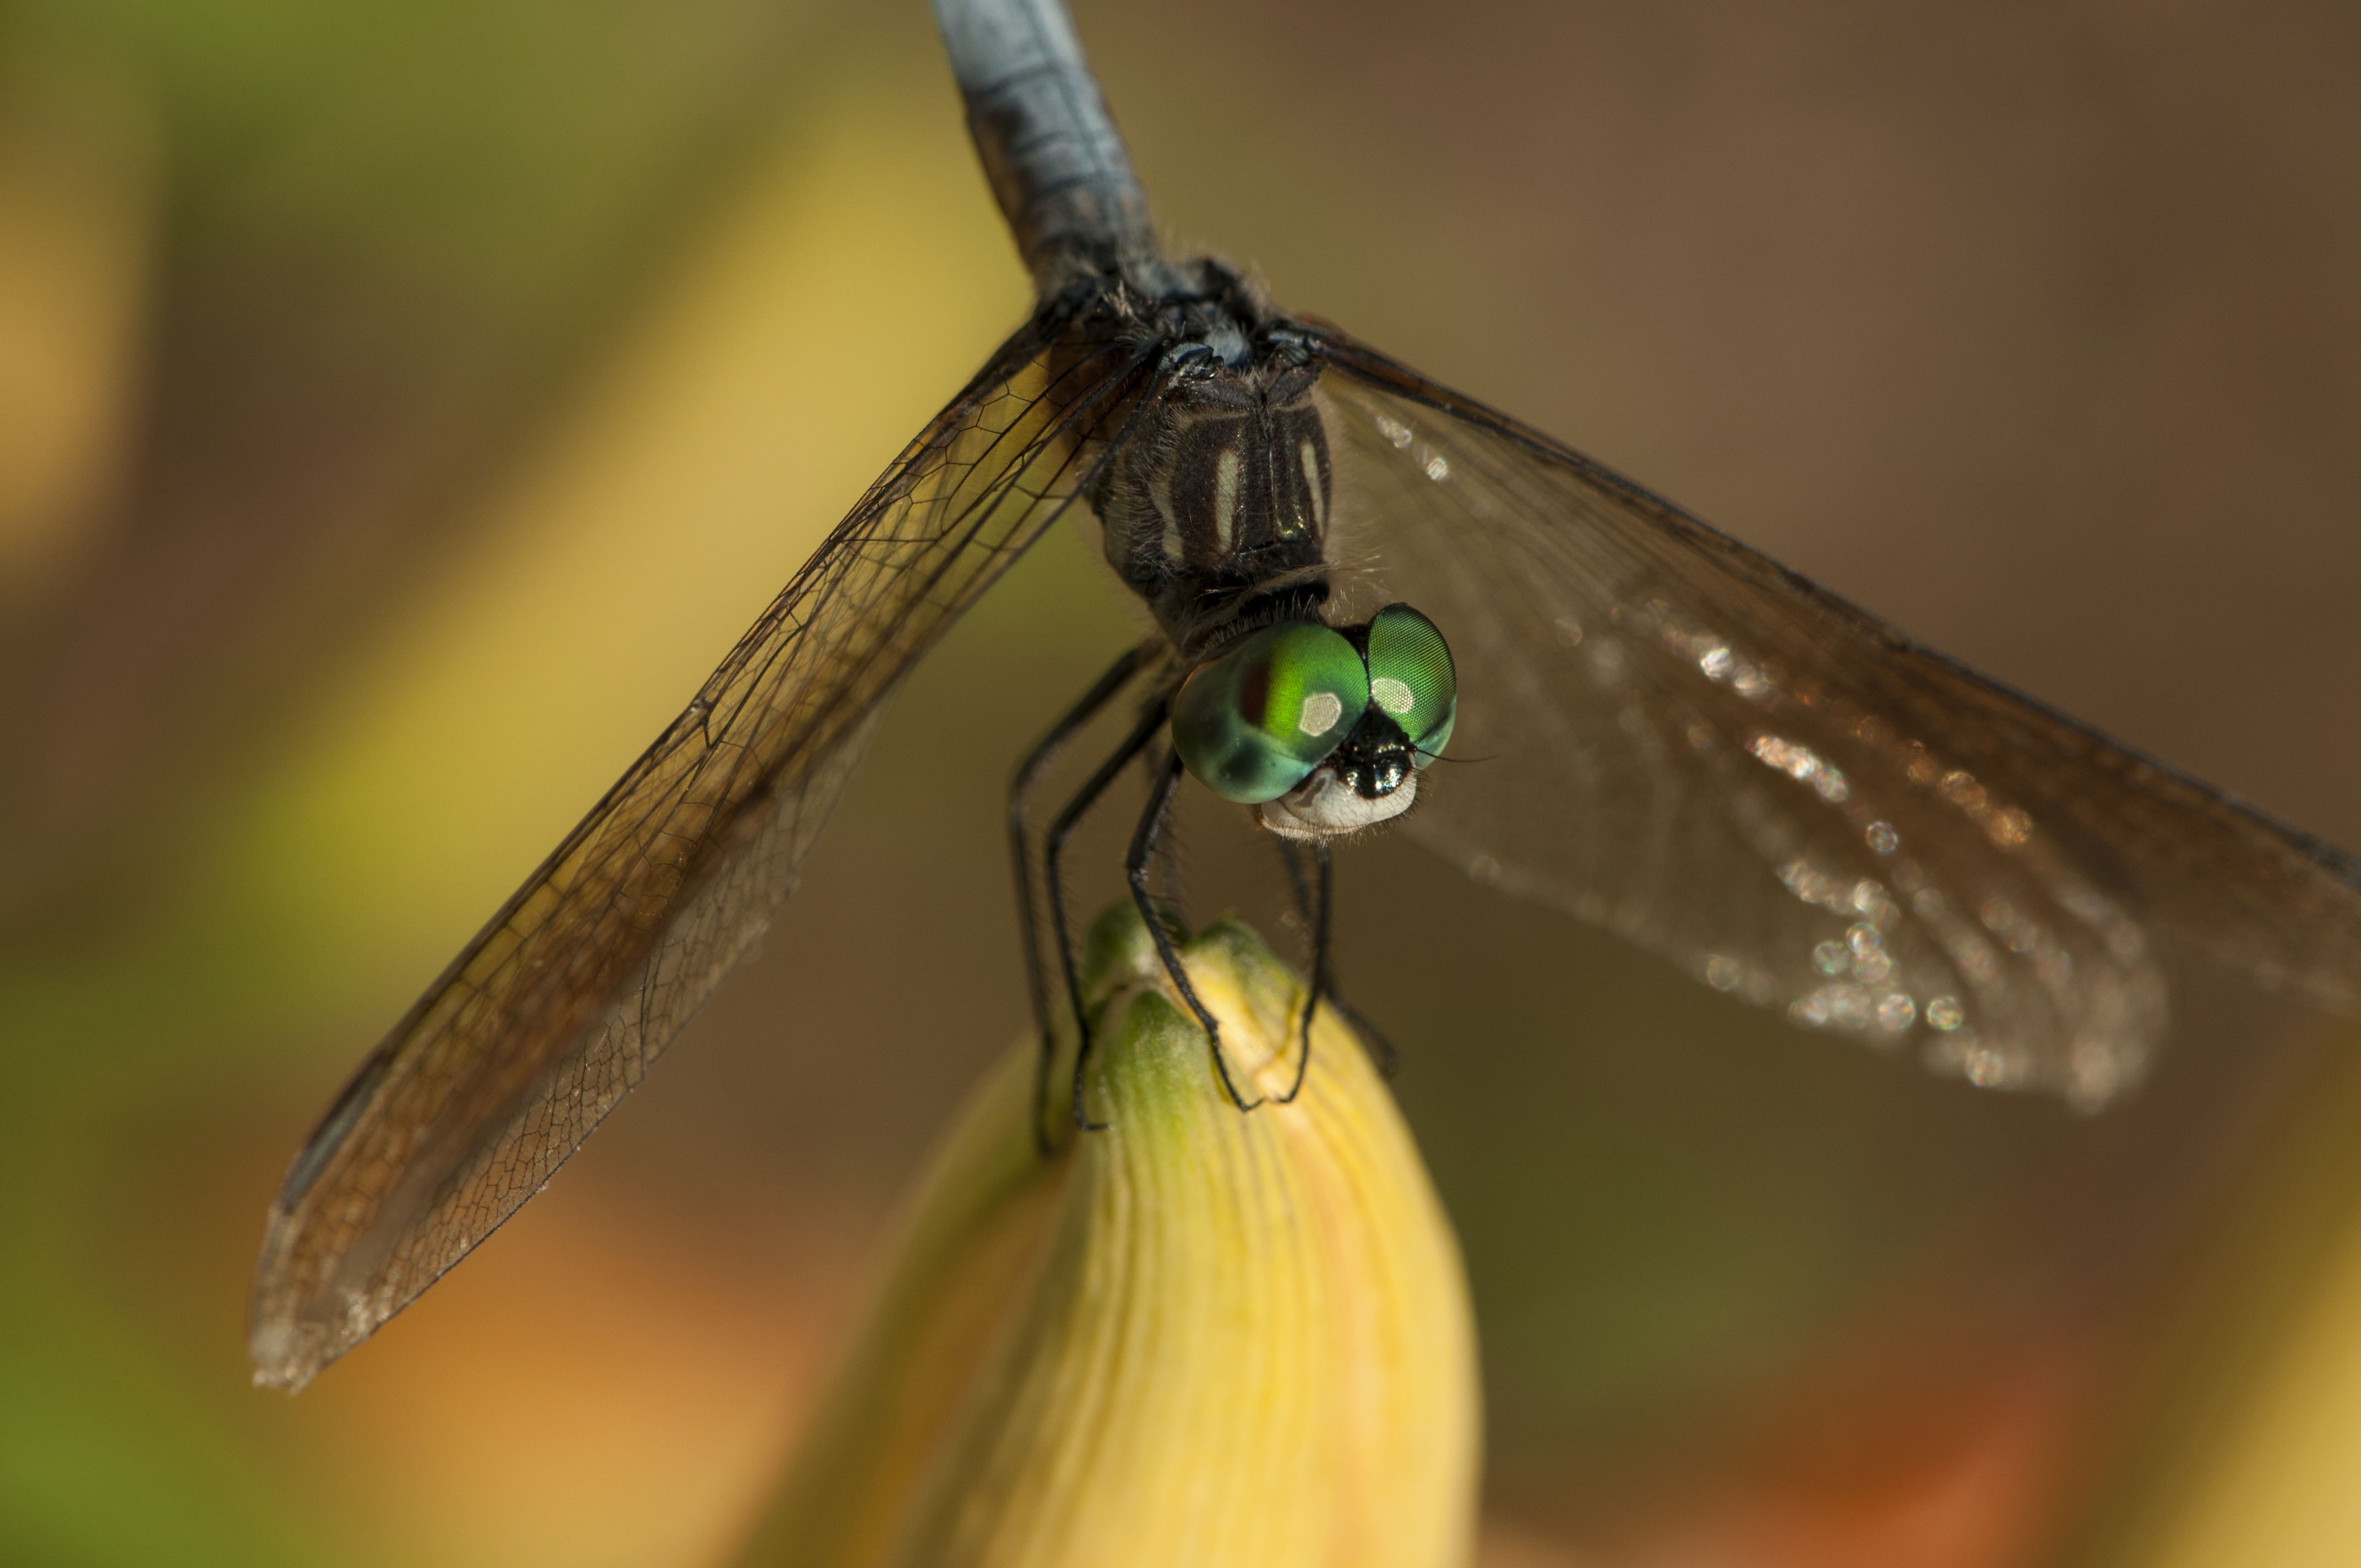
nature, wing, photography, flower, fly, green, insect, yellow, fauna, invertebrate, close up, dragonfly, damselfly, nectar, macro photography, arthropod, plant stem, dragonflies and damseflies